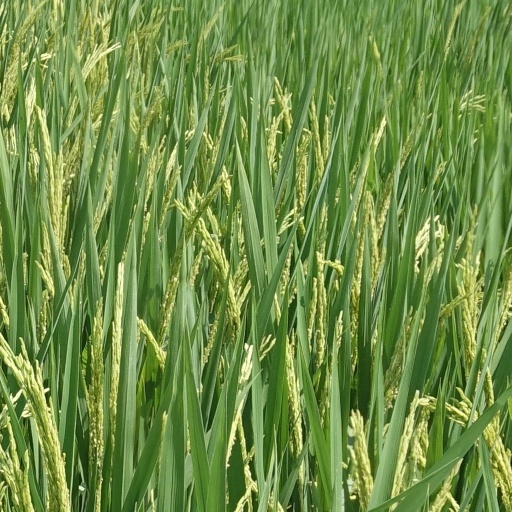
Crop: rice